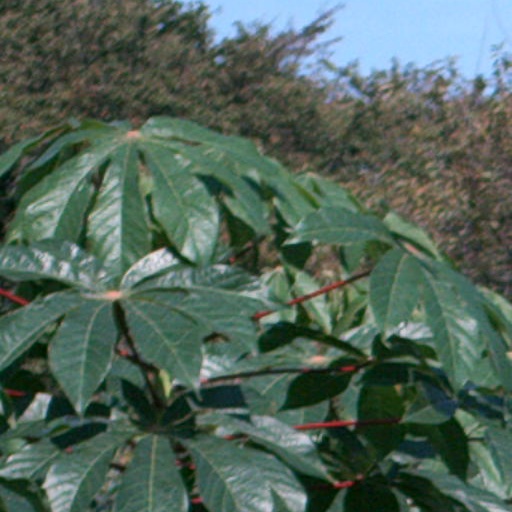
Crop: cassava